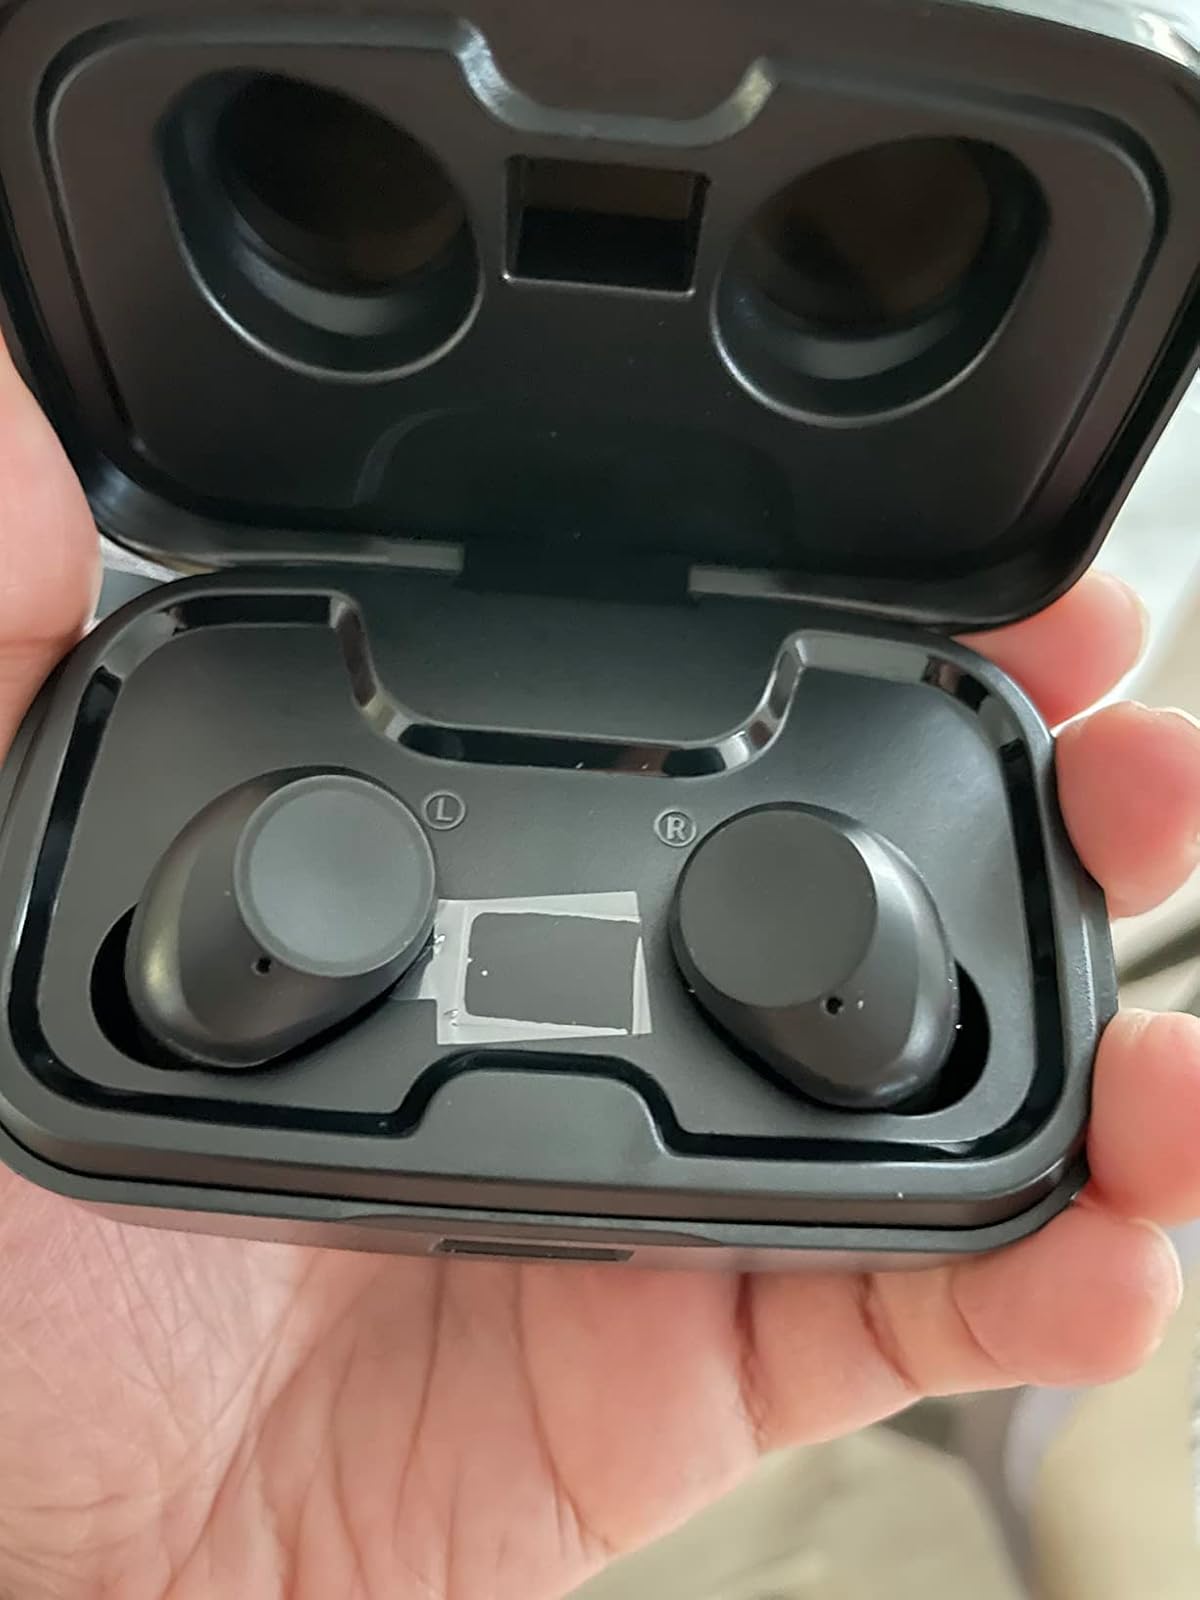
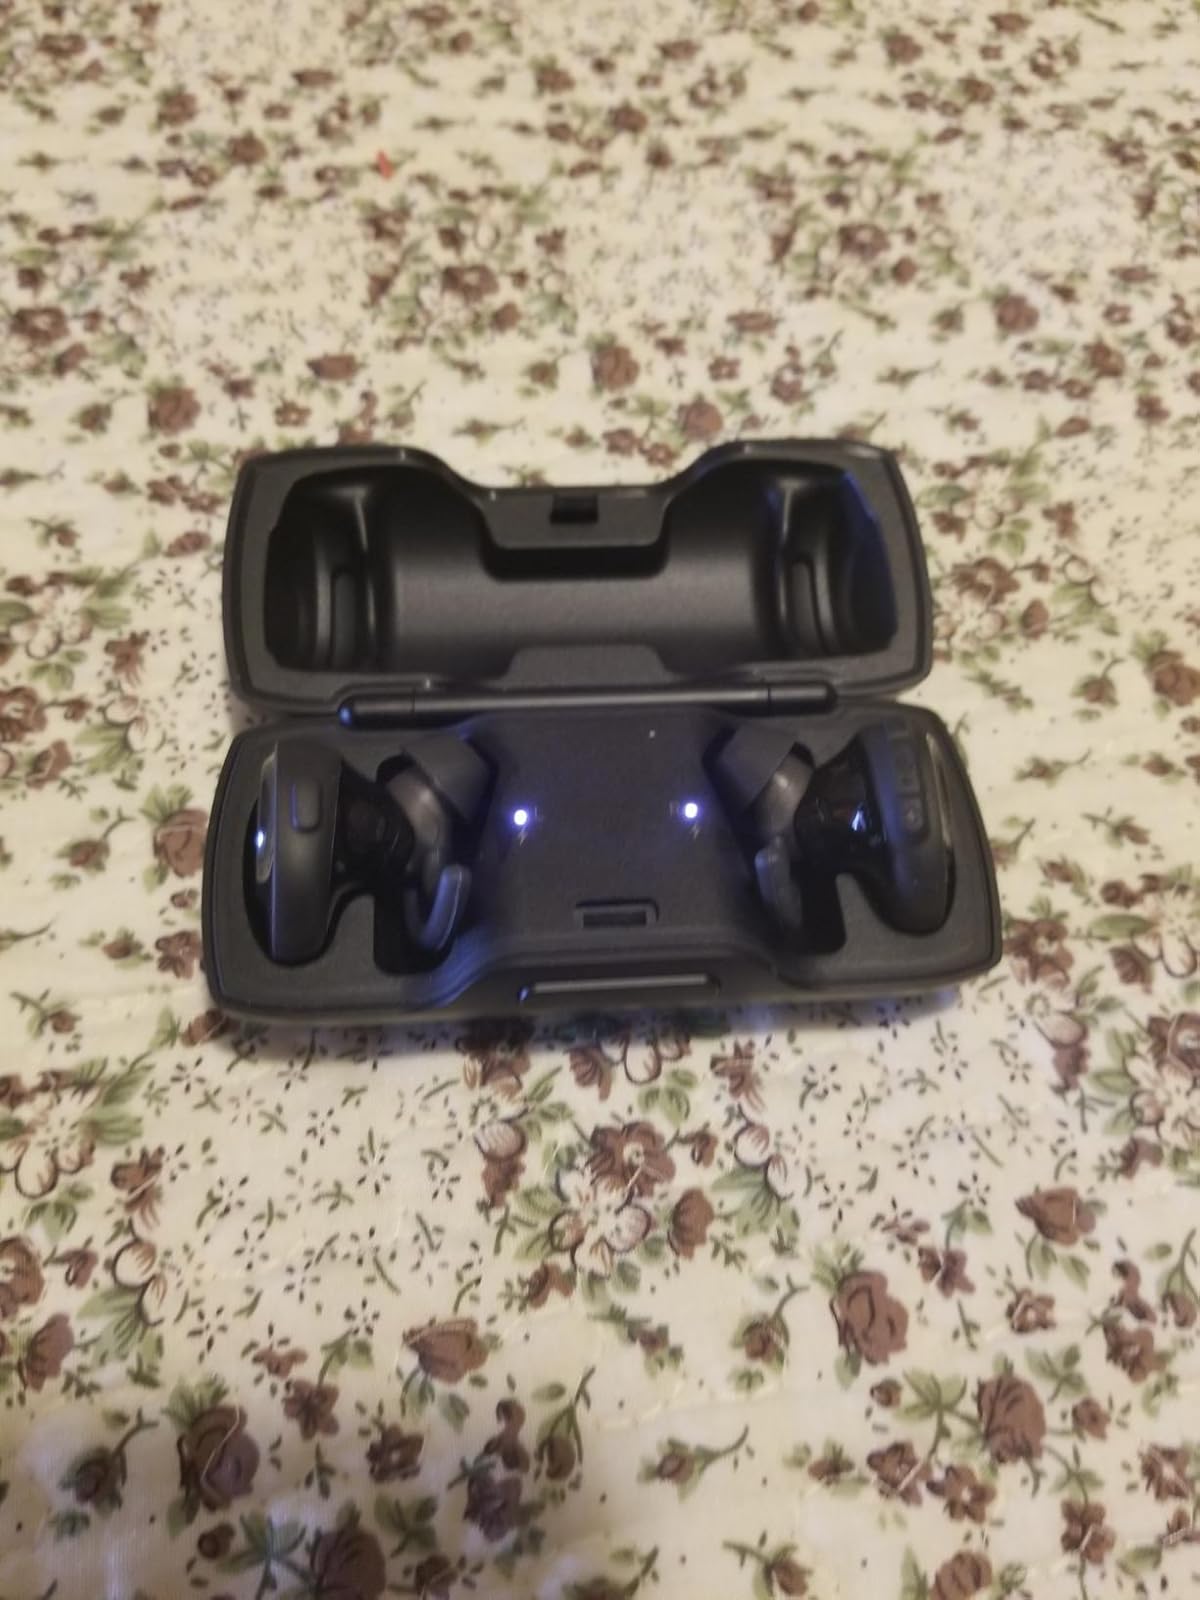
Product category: earbuds
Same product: no